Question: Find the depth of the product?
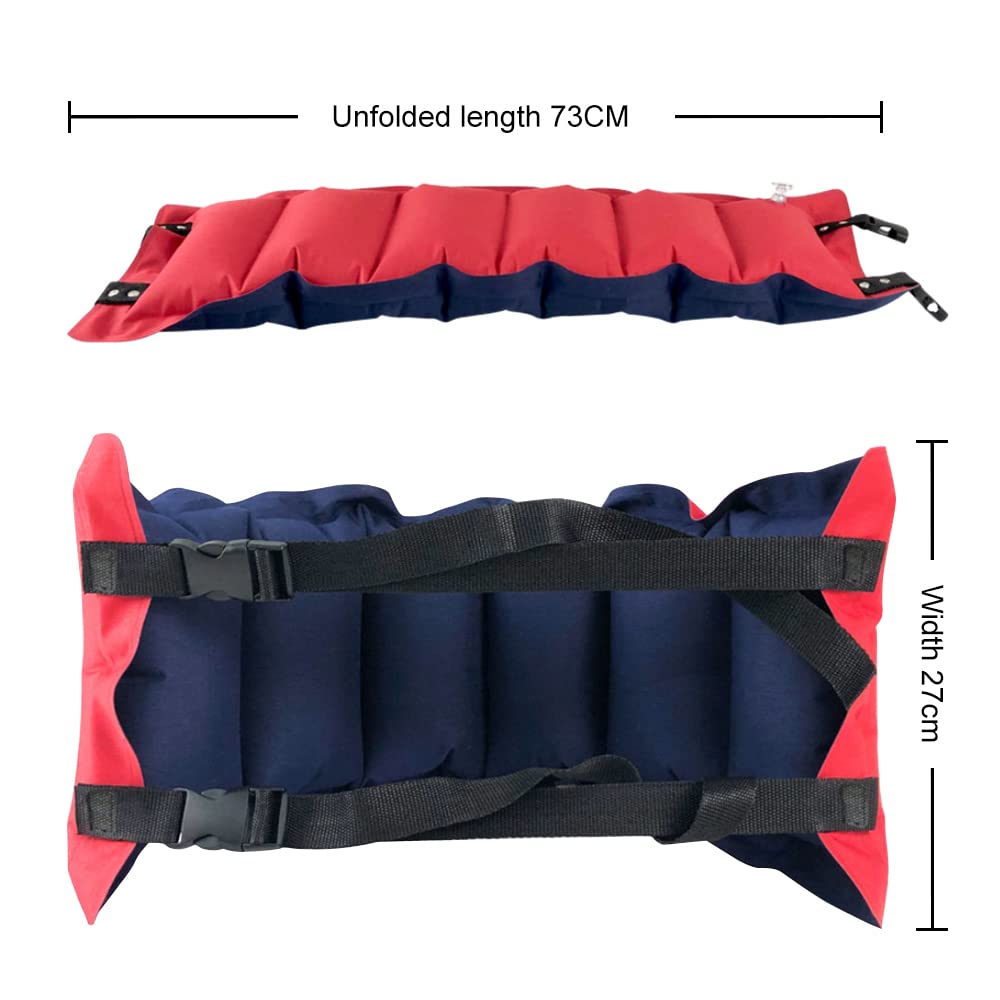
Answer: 73.0 centimetre